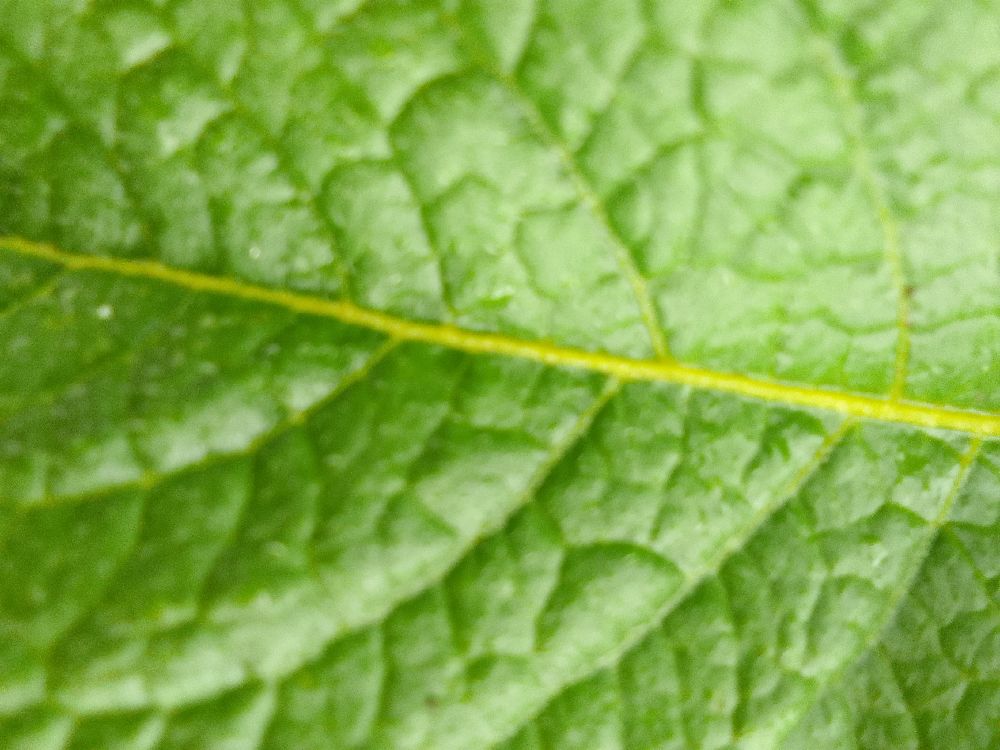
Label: Healthy